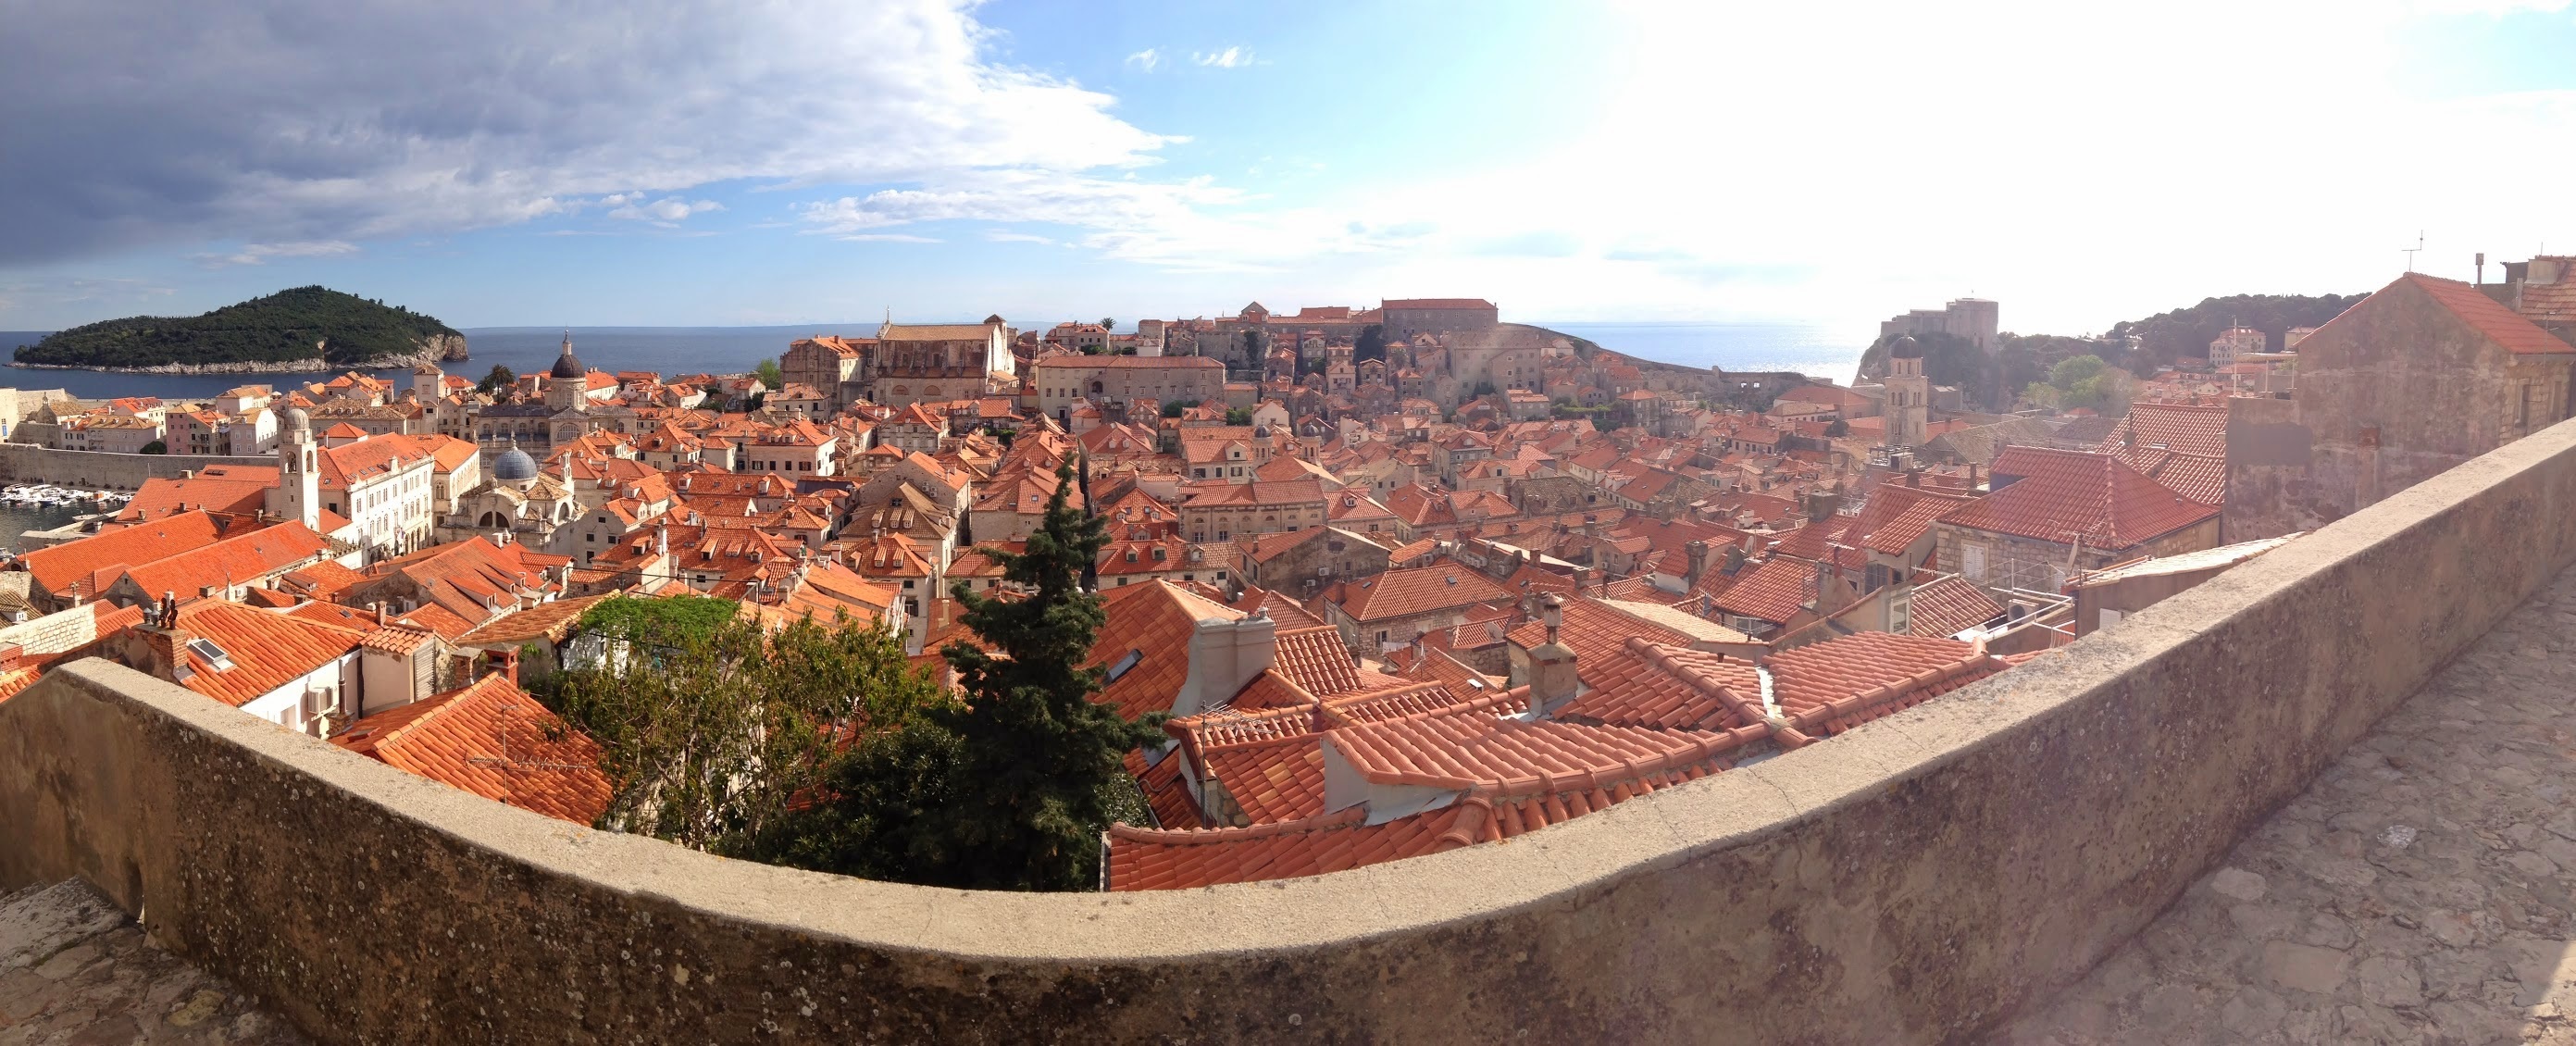
sea, architecture, photography, town, view, old, city, wall, cityscape, panorama, vacation, travel, village, europe, mediterranean, ancient, tourism, croatia, dubrovnik, adriatic, dalmatia, aerial photography, historic site, residential area